Terrasse Dufferin

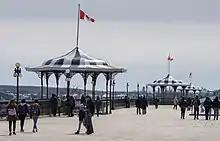
Terrasse Dufferin

Terrasse Dufferin (Dufferin Terrace) is a boardwalk that wraps around the Château Frontenac in Quebec City, Quebec, towards the Citadelle, overlooking the St. Lawrence River.